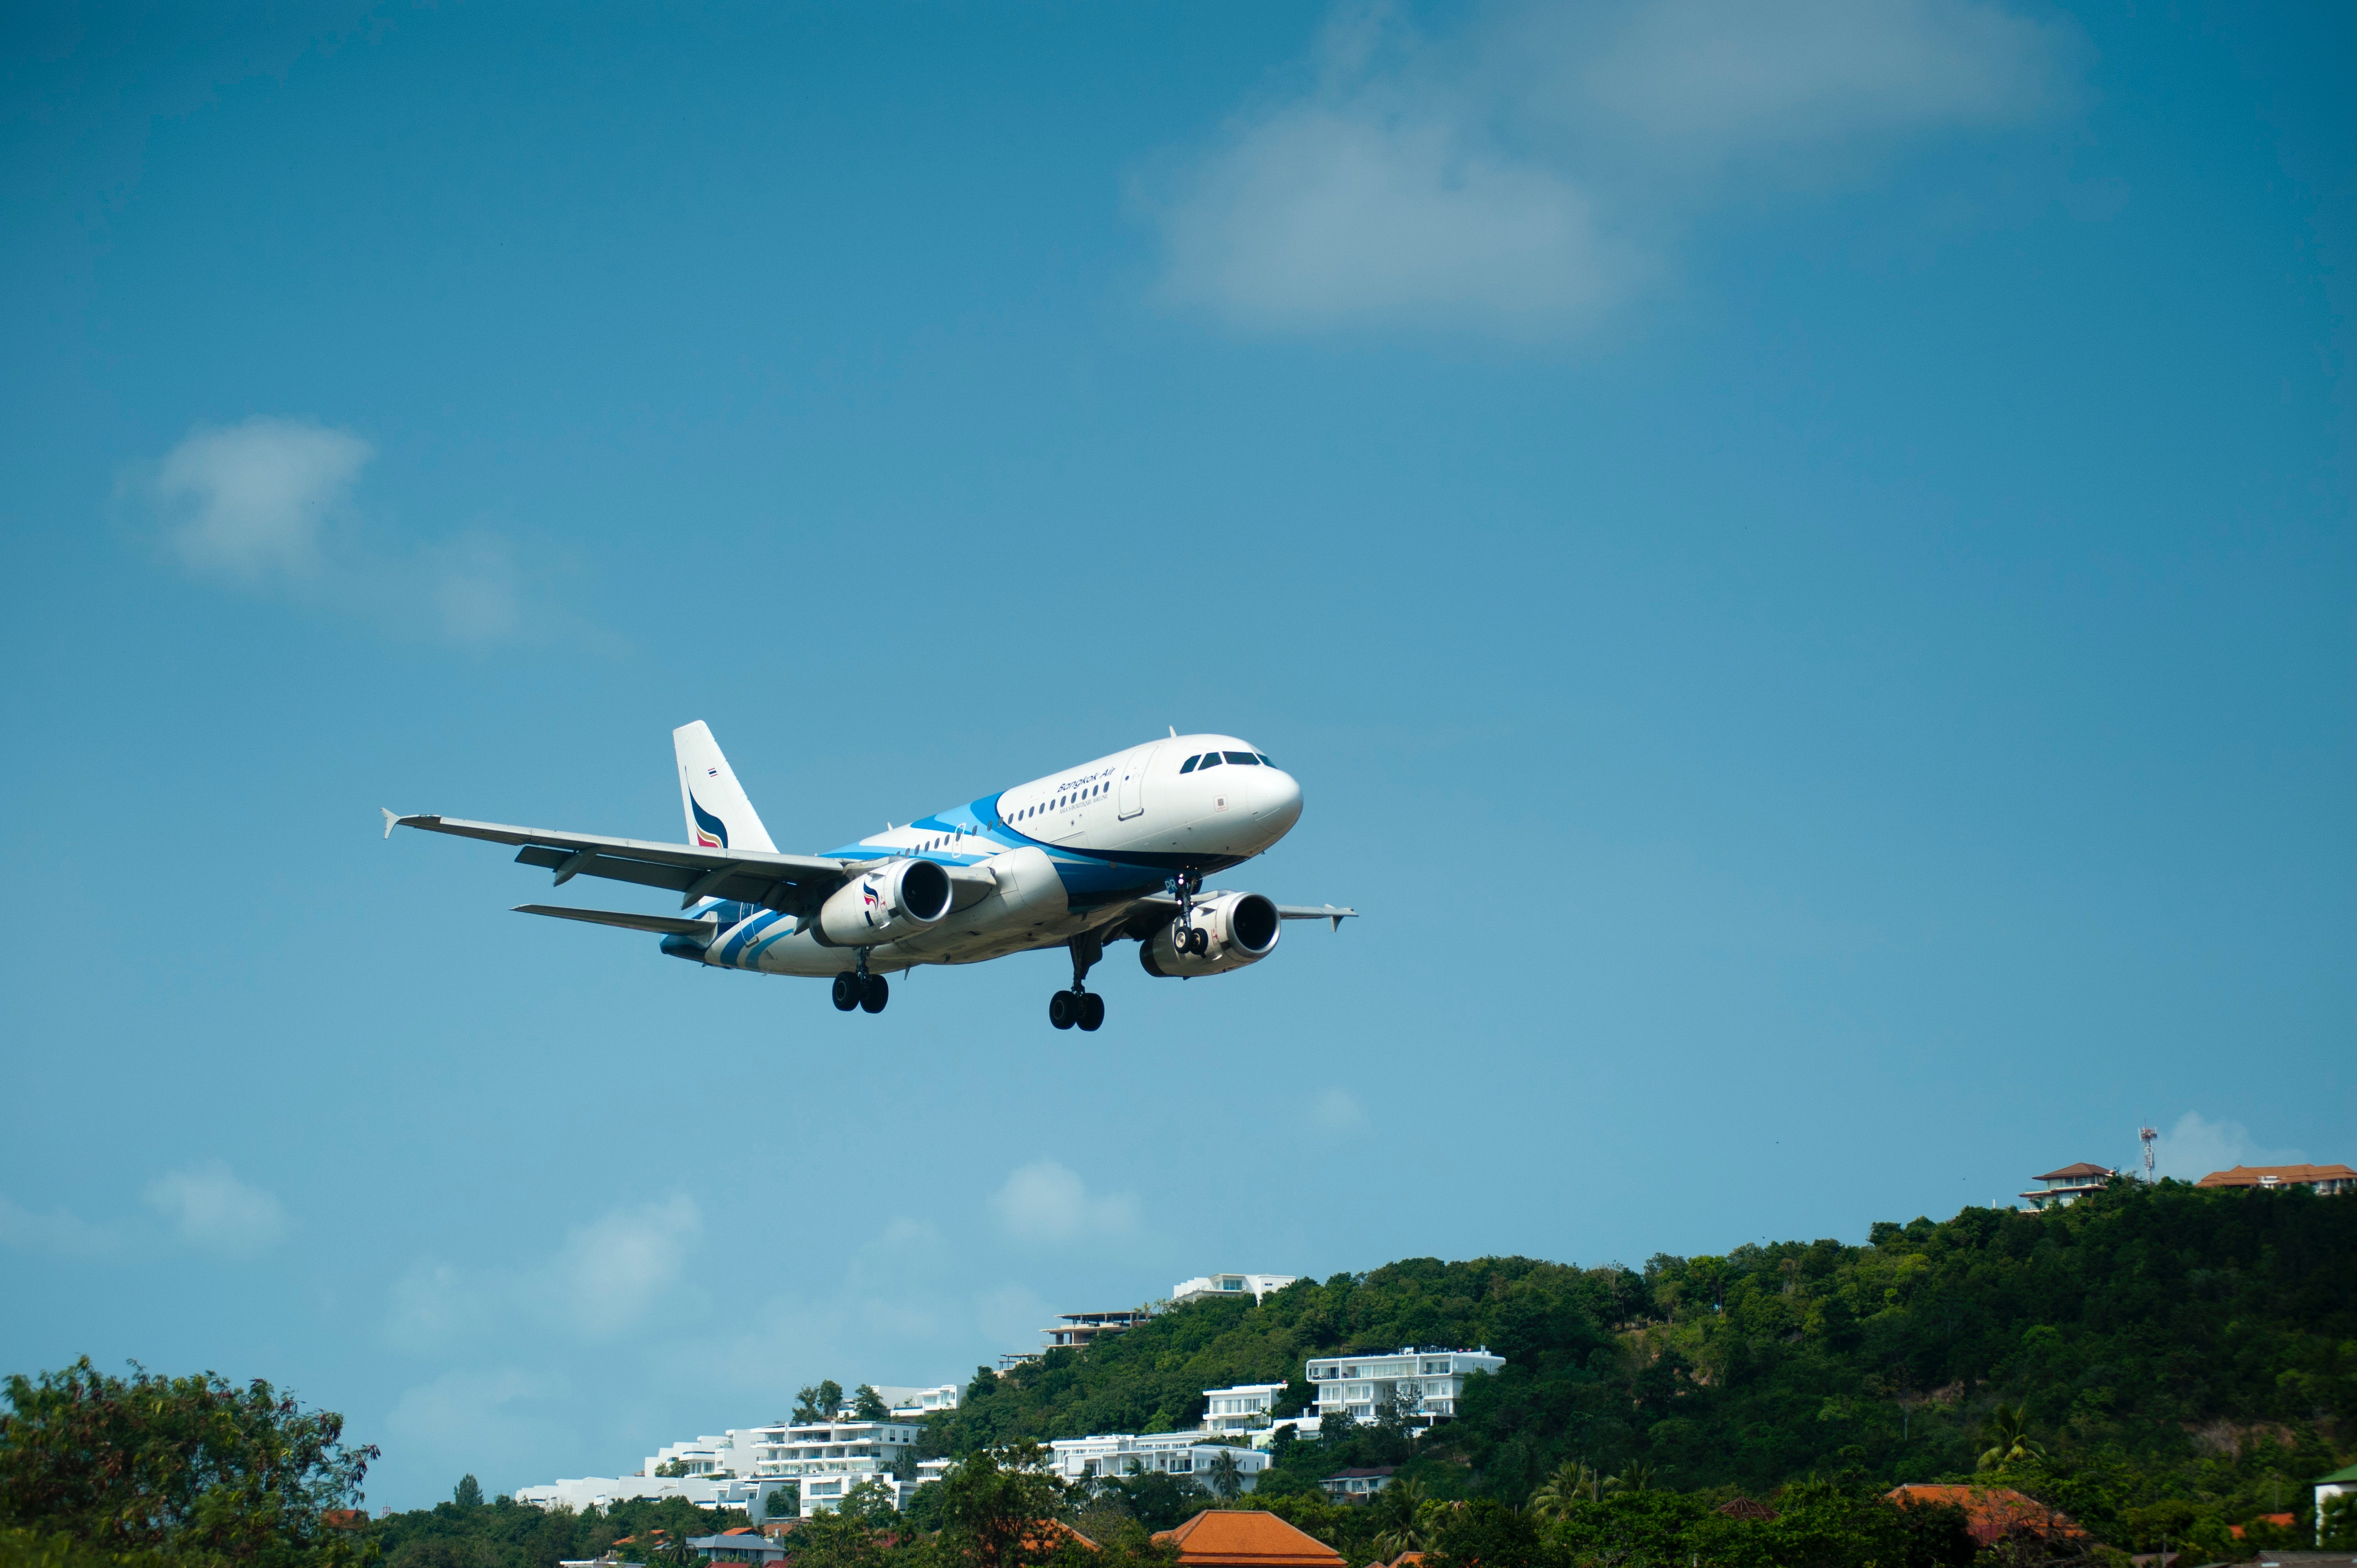
airline, air travel, airplane, airliner, aviation, aircraft, sky, vehicle, flight, aerospace engineering, takeoff, daytime, wide body aircraft, flap, landing, airbus, narrow body aircraft, cloud, aircraft engine, boeing, travel, airbus a320 family, jet aircraft, boeing 747, aerospace manufacturer, boeing 737, wing